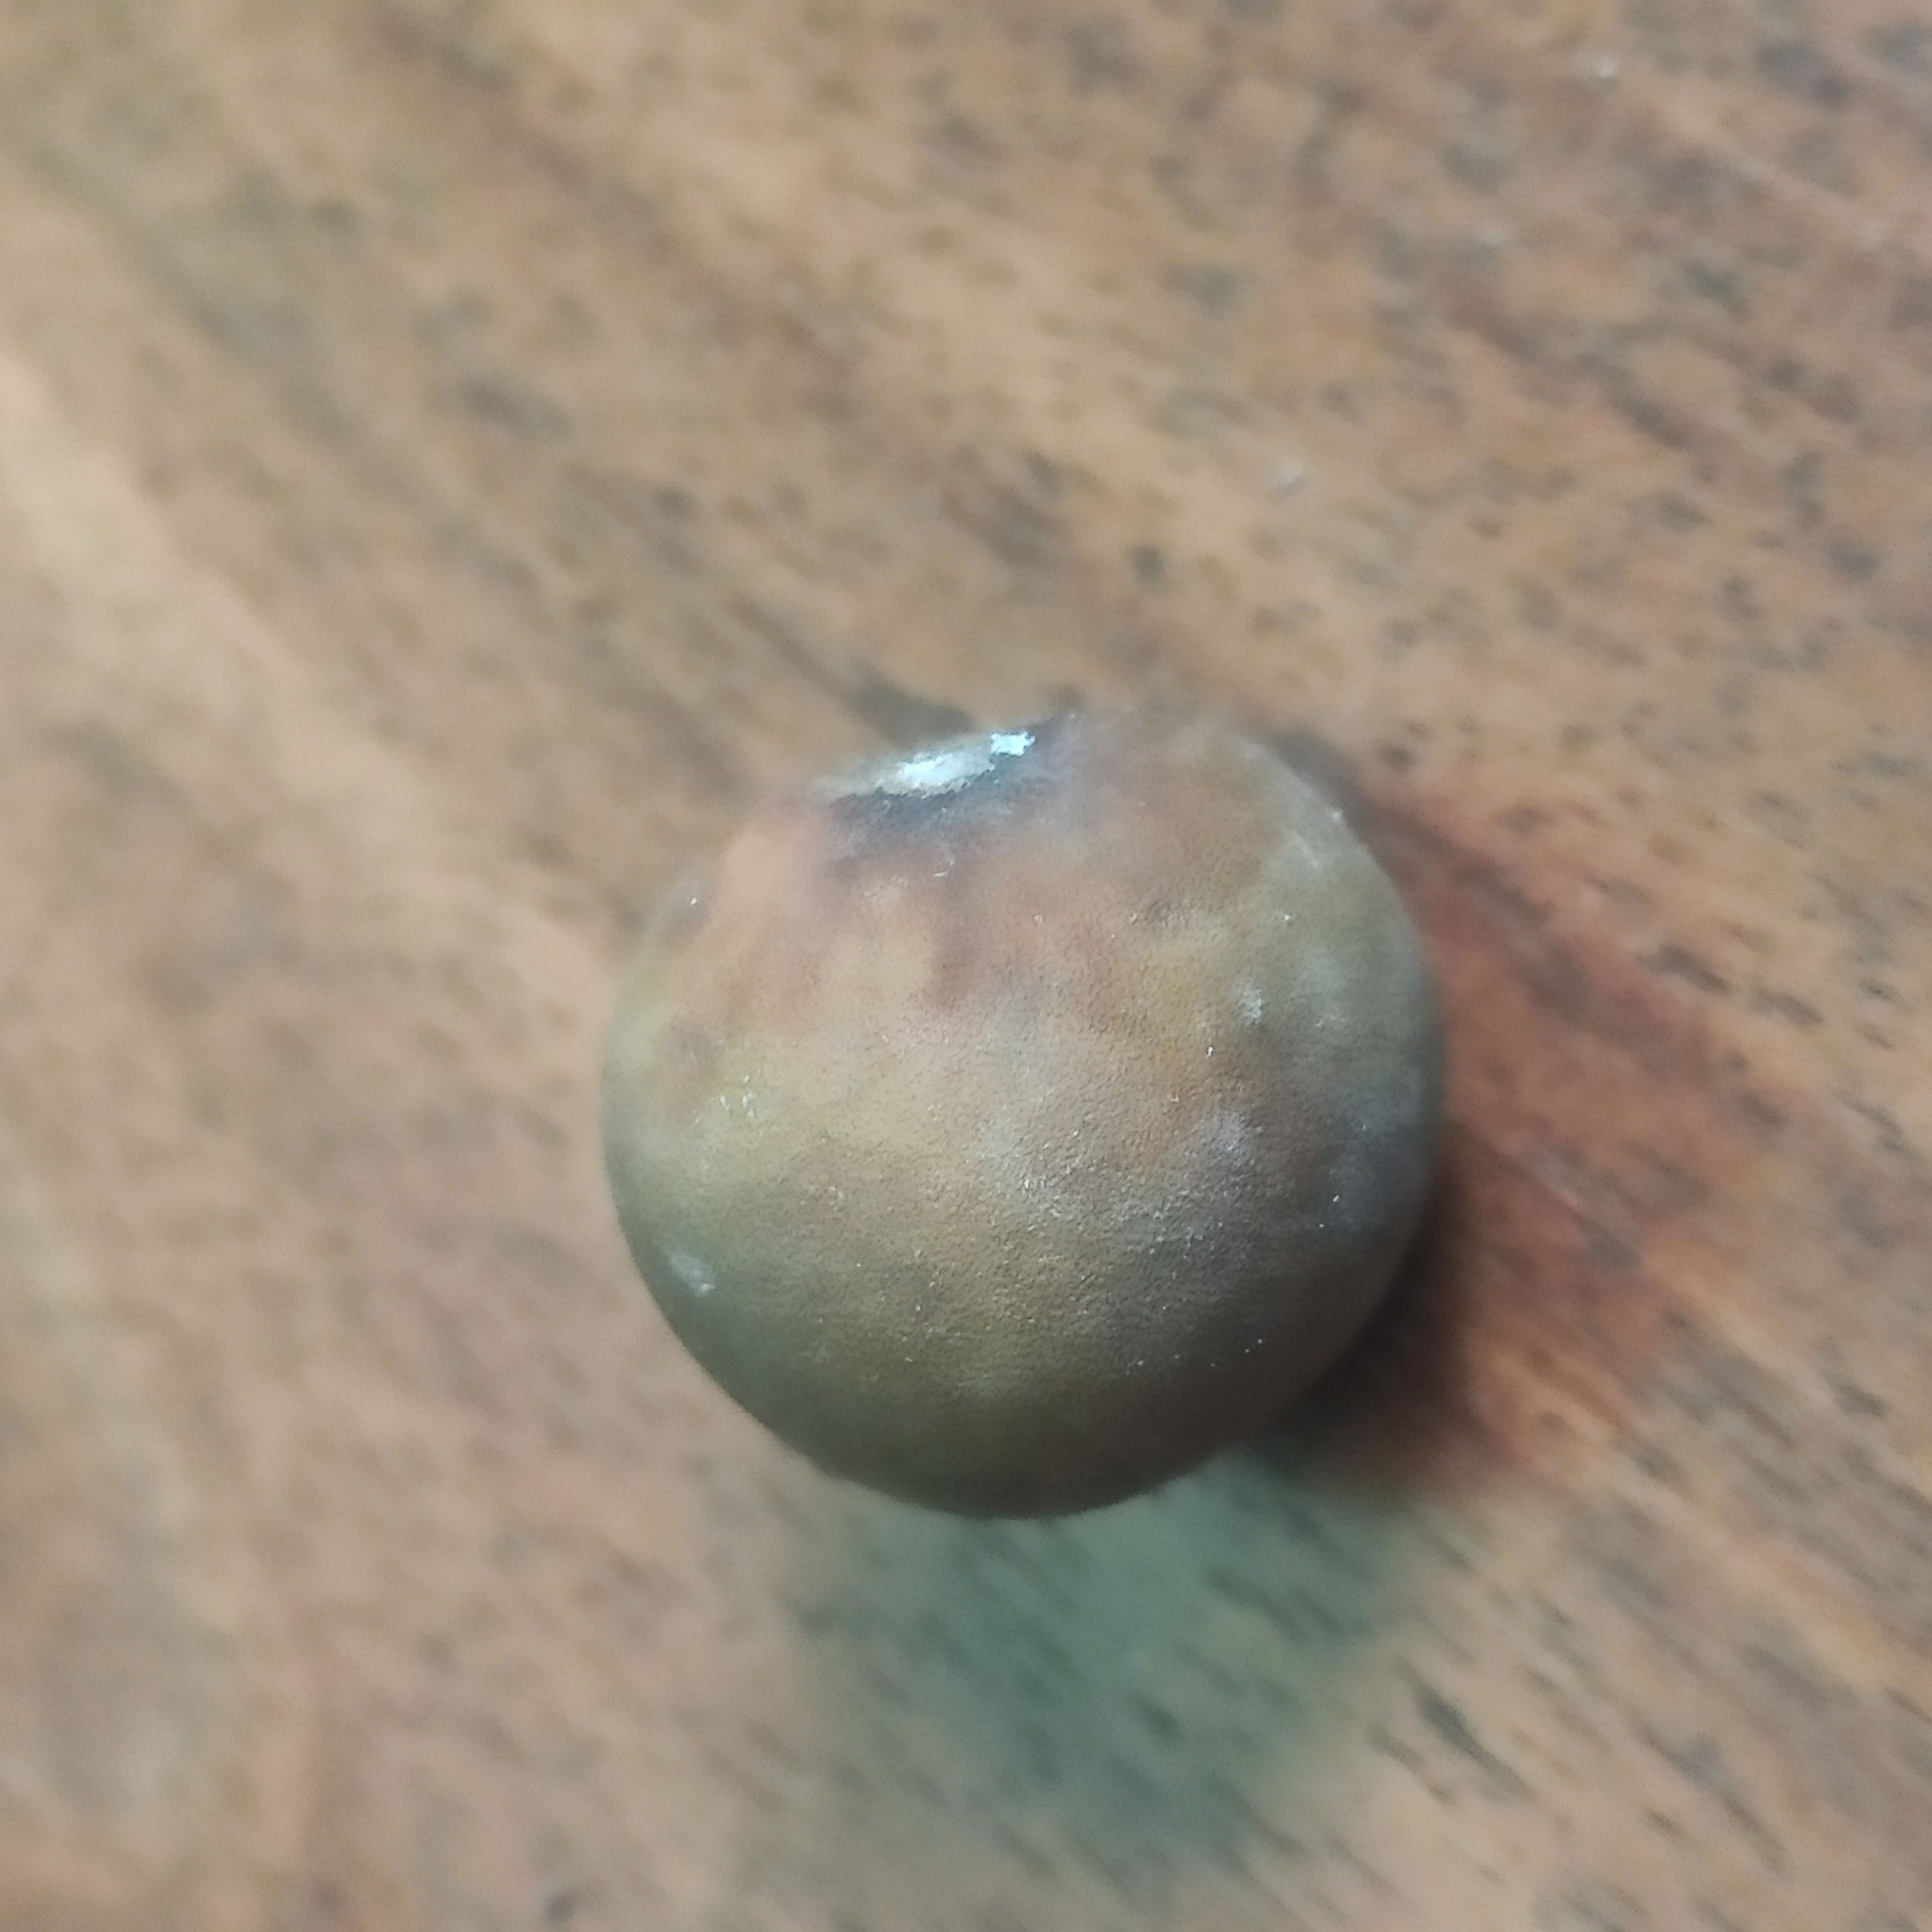
Fruit: burmese-grape
Grade: 3rd-grade